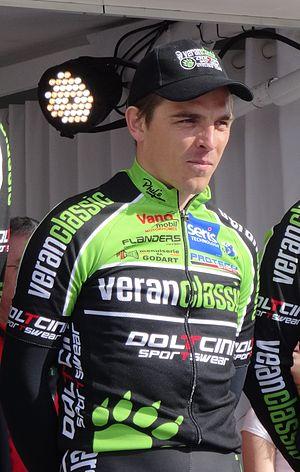
Reportage réalisé le jeudi 17 avril à l'occasion du départ et de l'arrivée du Grand Prix de Denain 2014 à Denain, Nord, Nord-Pas-de-Calais, France.
Denis Flahaut est un coureur cycliste français. Son palmarès comprend plusieurs victoires chez les professionnels où il évolue entre 2006 et 2015.
La saison 2014 de l'équipe cycliste Veranclassic-Doltcini est la quatrième de cette équipe.